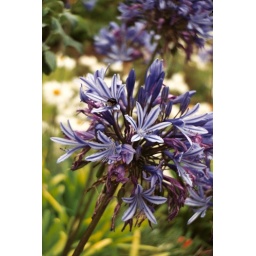
blue flower in waitangi